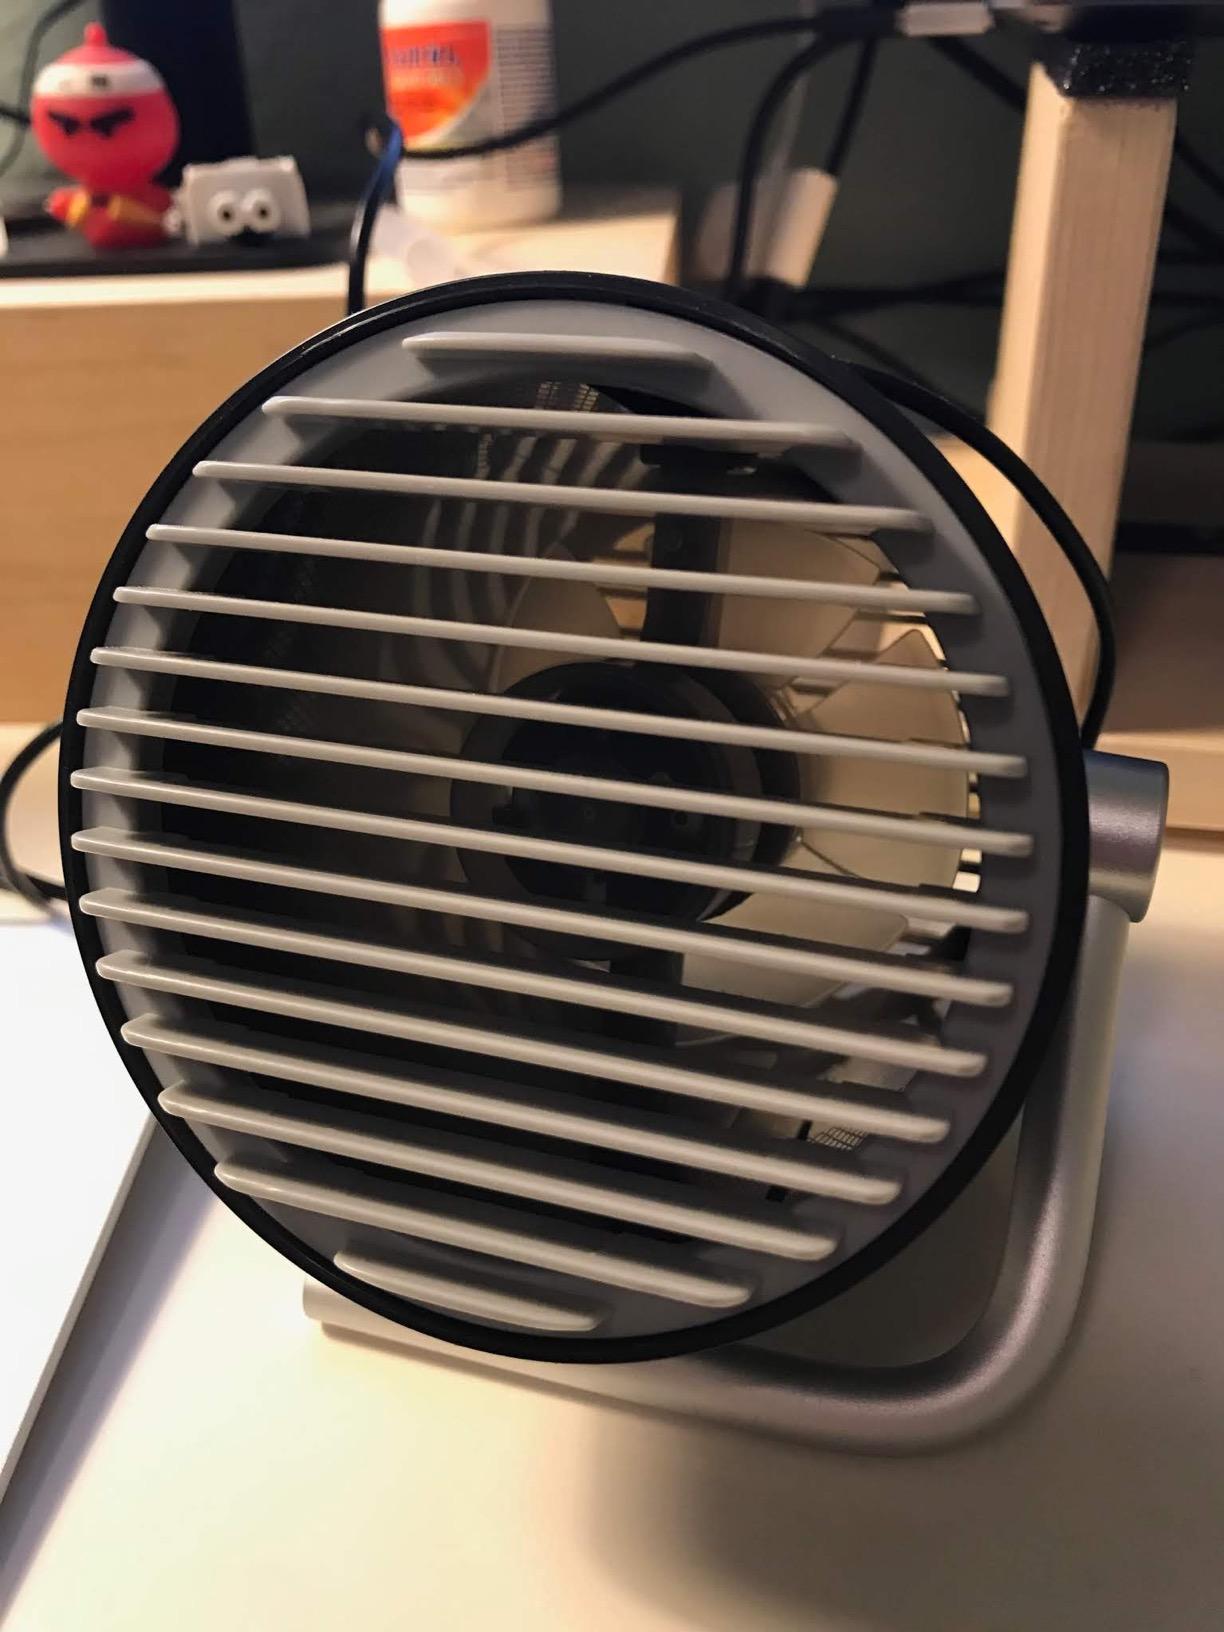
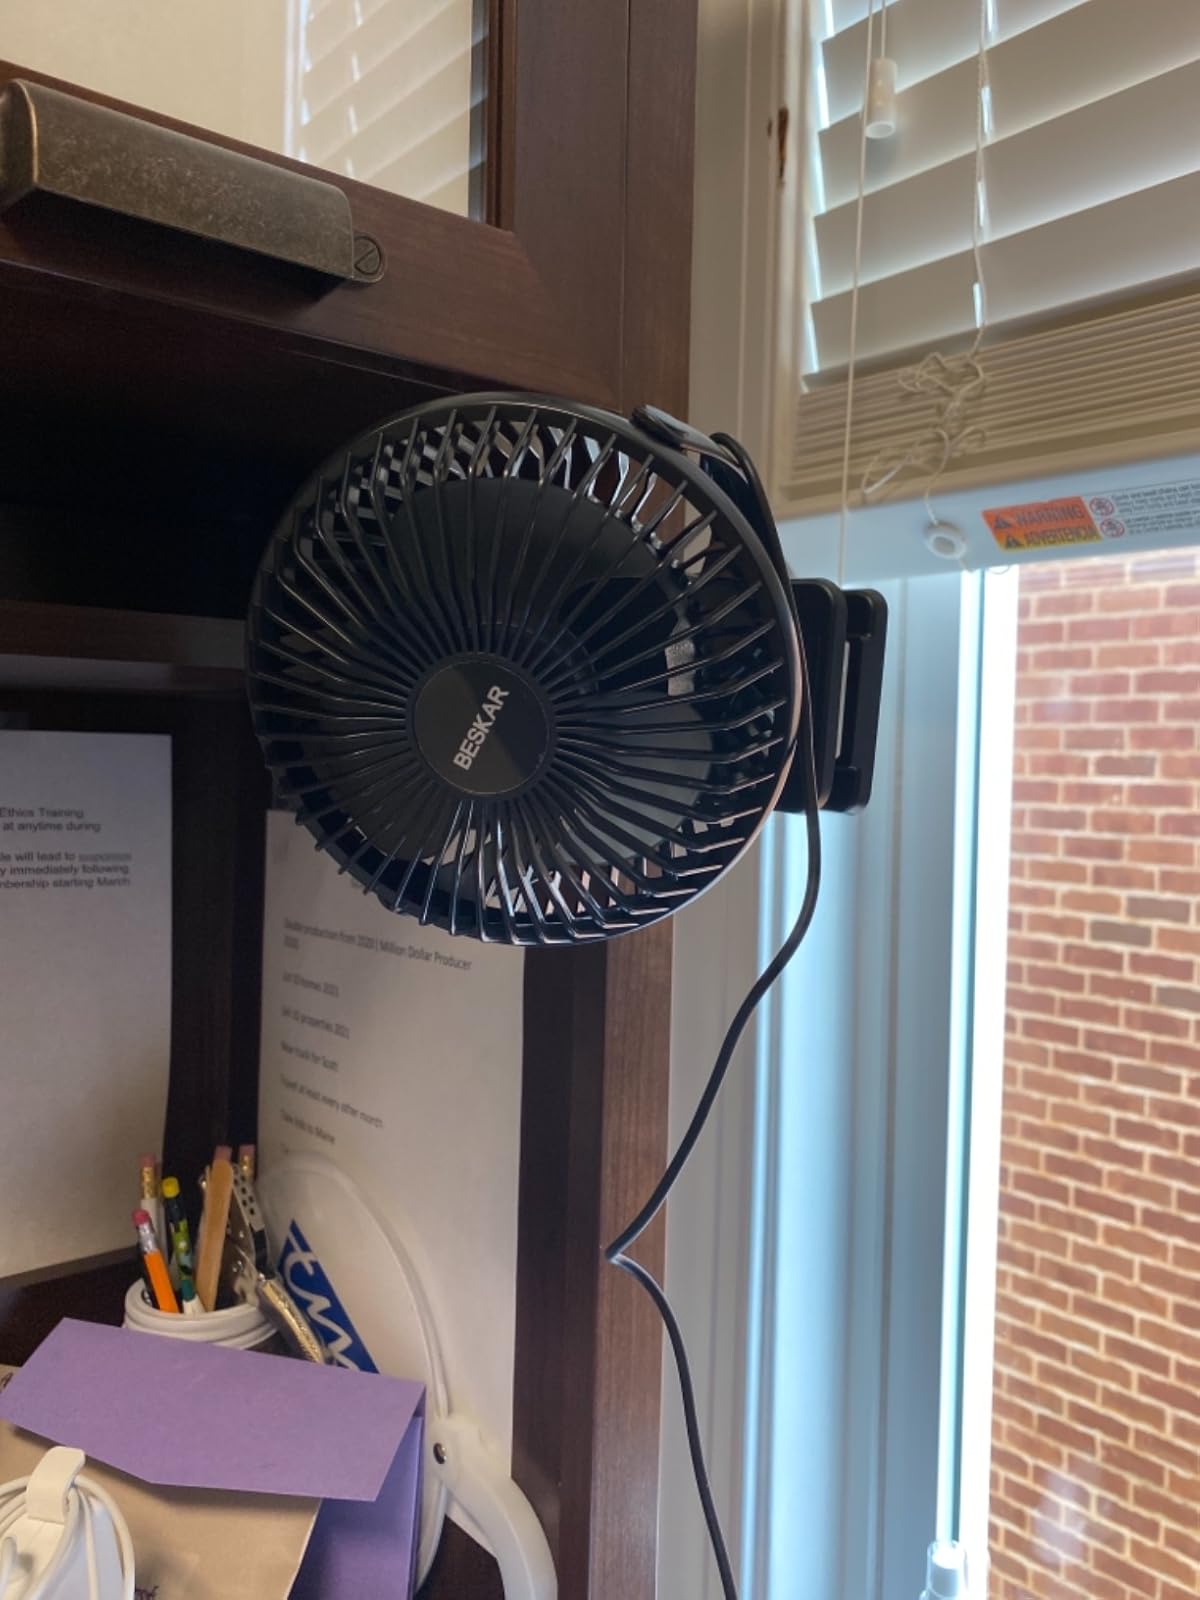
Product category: fan
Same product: no